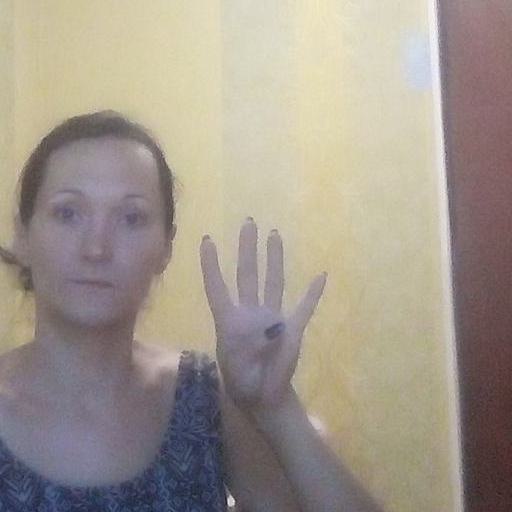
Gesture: four